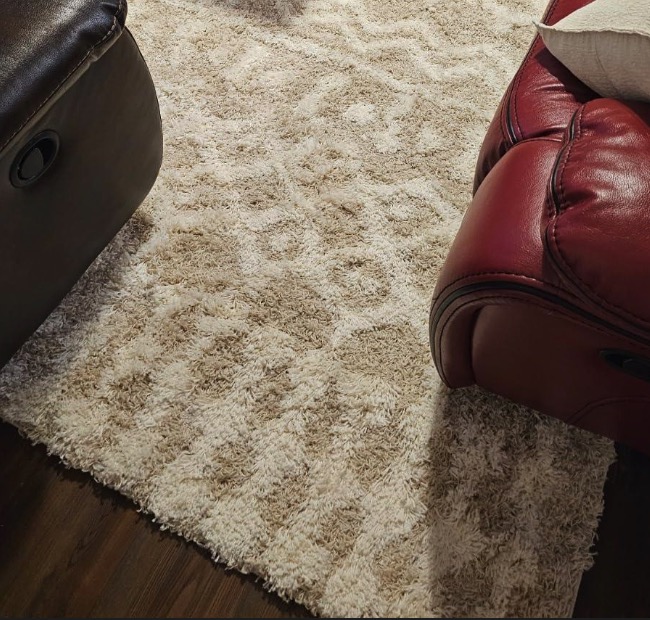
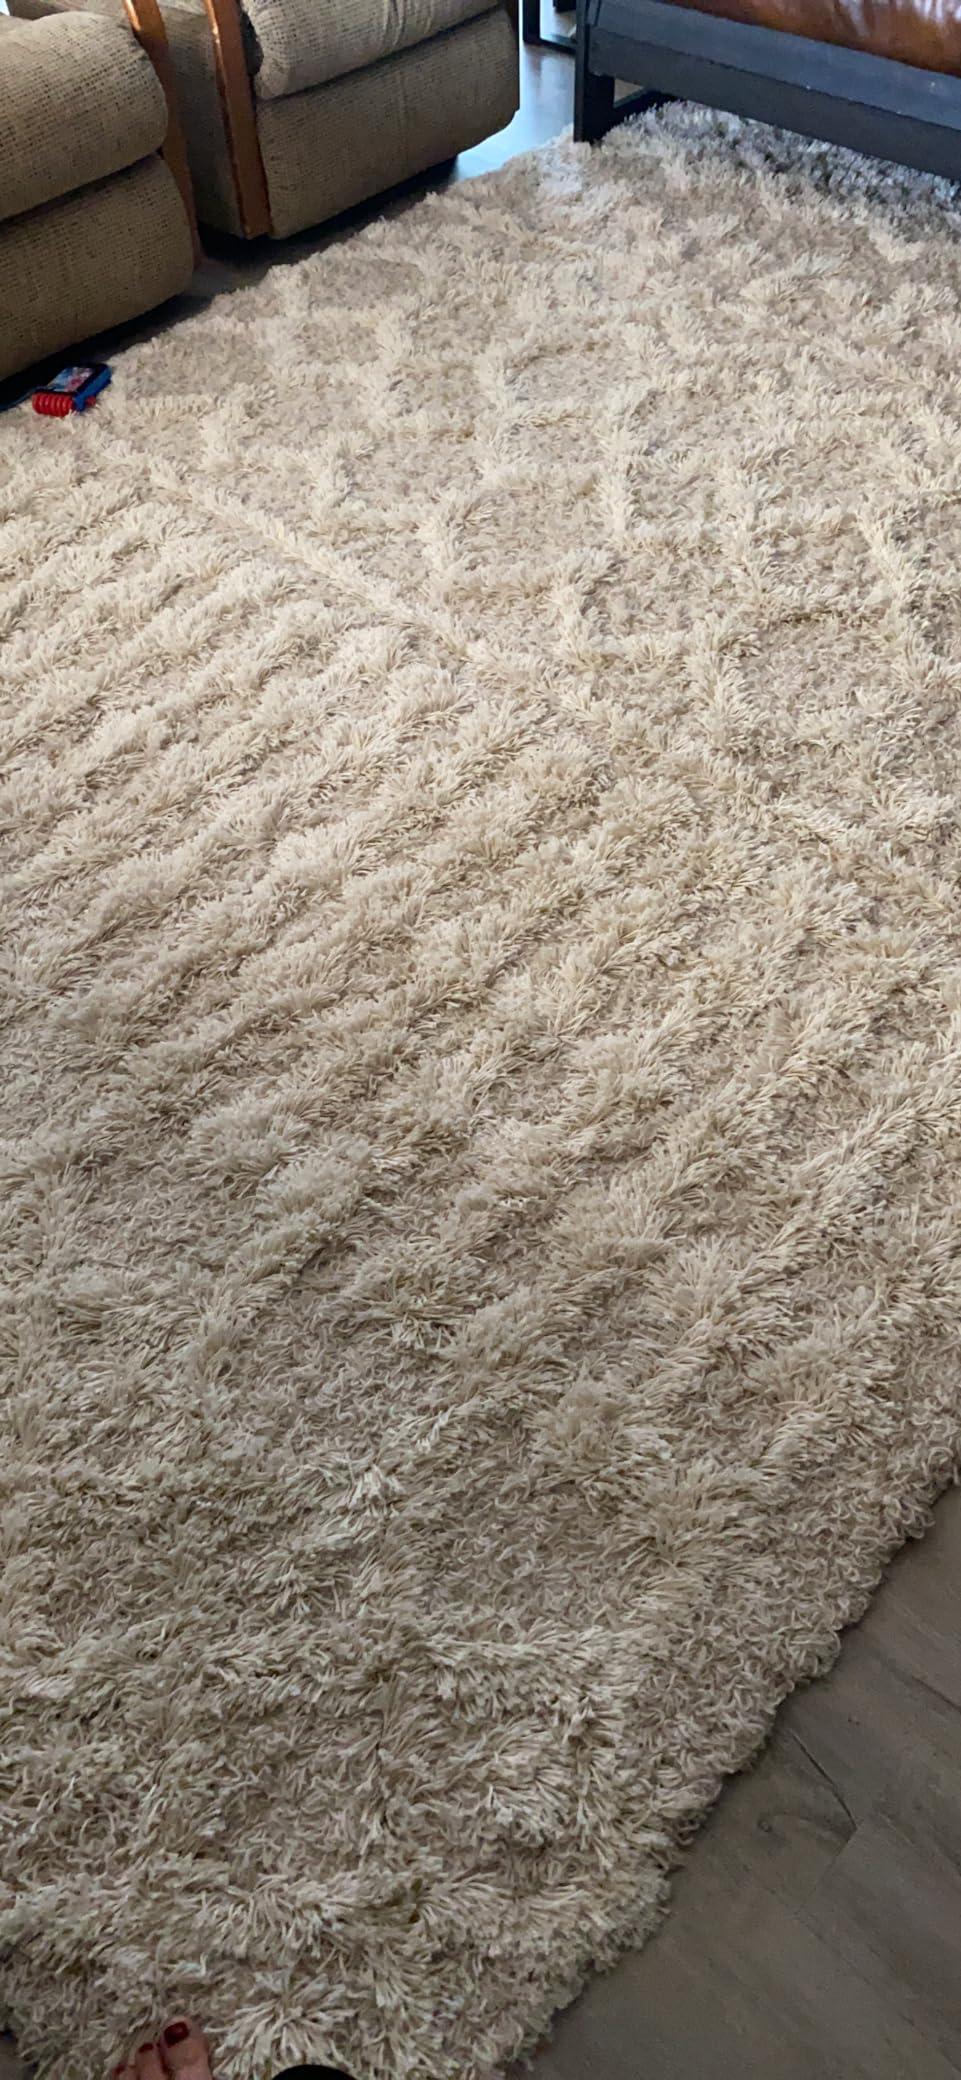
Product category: misc
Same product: yes